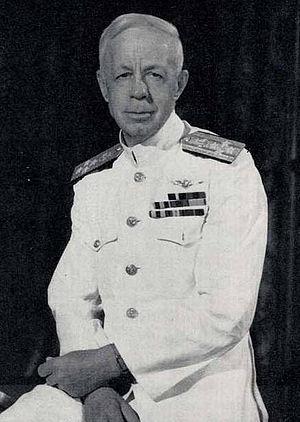
Harry Ervin Yarnell était un amiral américain qui participa à trois guerres.